Rocco Sollecito

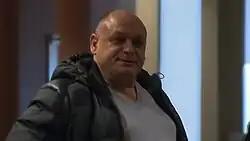
Sollecito

Sollecito was born in Bari, Italy. Sollecito was believed to be one of the "top five figures" within the Rizzuto family and was responsible for deals within the construction industry.